Edmonton Gardens

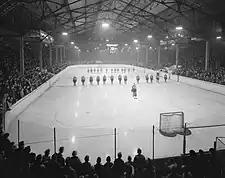
Edmonton Flyers hockey team at Edmonton Gardens in 1950

The Oilers and Oil Kings moved across 118 Avenue to Northlands Coliseum, in 1974. Demolition of the Gardens began January 20, 1982, but quickly disproved the moniker "accident waiting to happen." "Firstly, they stuffed it with 50 kilograms of dynamite, then, they used a bulldozer, but still the grand old lady of Edmonton sports wouldn't budge," one story reported. "Gardens won't go boom," the headline read, recounting two days of the crew drilling holes into the walls and supports, and then cramming in 320 sticks of dynamite. An "Edmonton Journal" article on February 25, 1982, read "Gardens 2 TNT 0. A second try at demolishing what's left of the Edmonton Gardens ended with a wham, a puff of dust and peals of laughter. The building stood in mock defiance amid hoots of glee from the gallery (of onlookers)." Northlands Park elected to finish the demolition with a wrecking ball. Another arena, Hall D of the Edmonton Expo Centre, currently occupies the site.